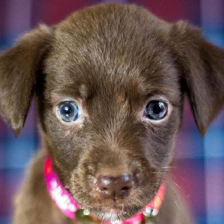
Label: animals